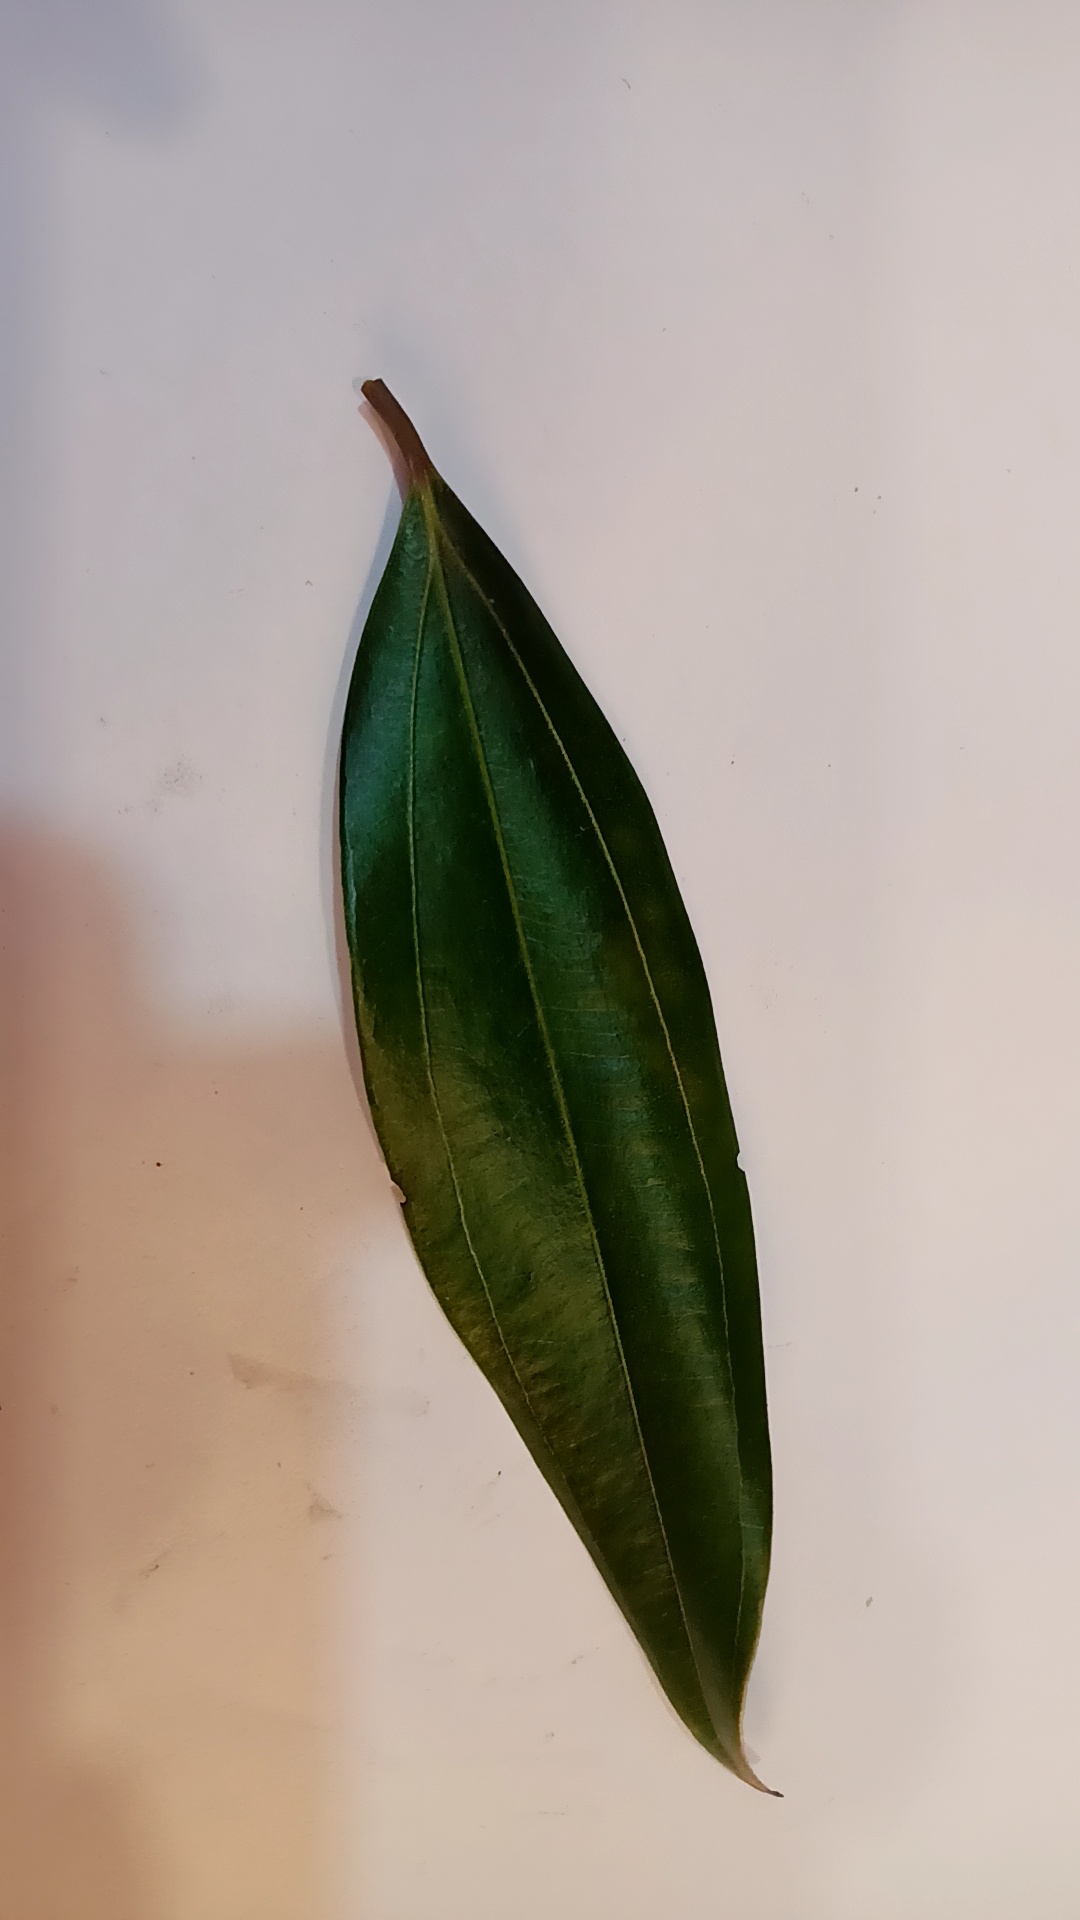
Label: Healthy